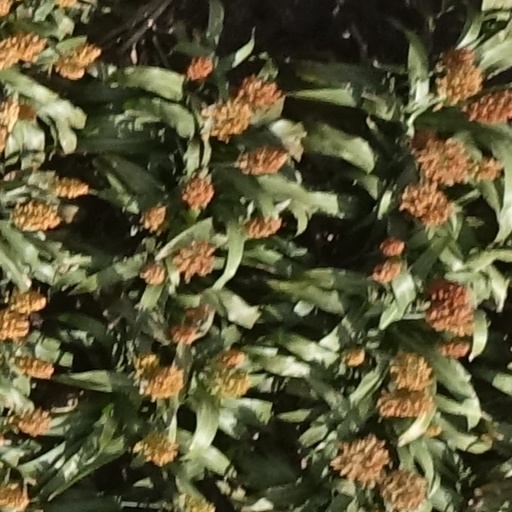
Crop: sorghum